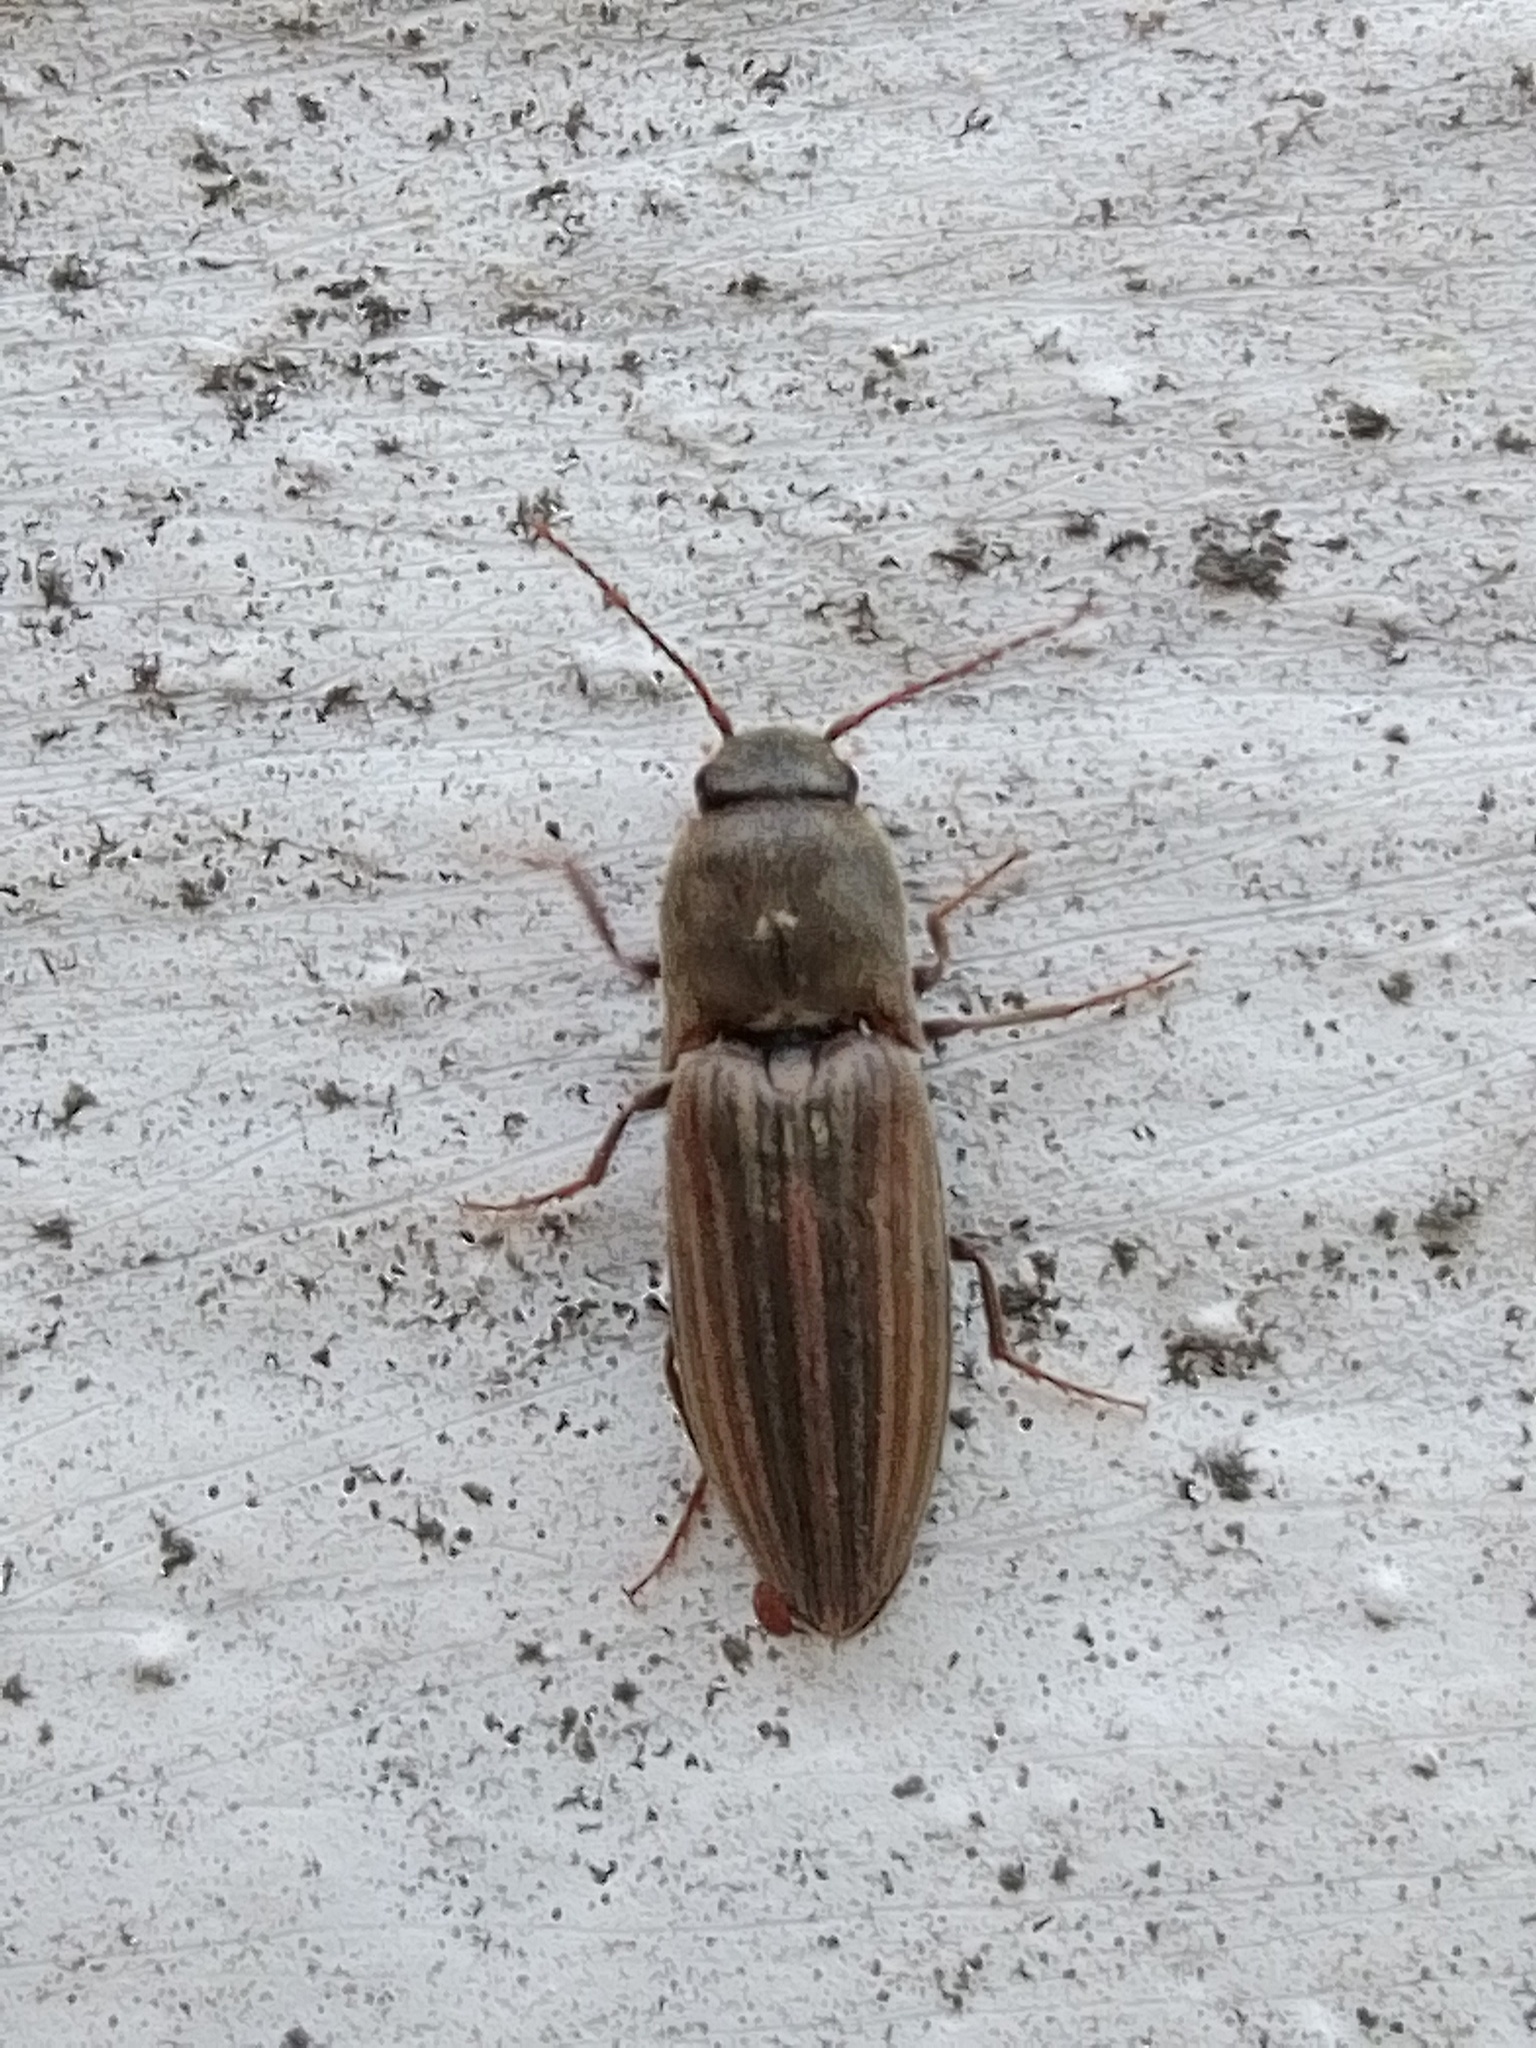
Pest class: clickbeetles_wireworms